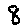
Label: 8